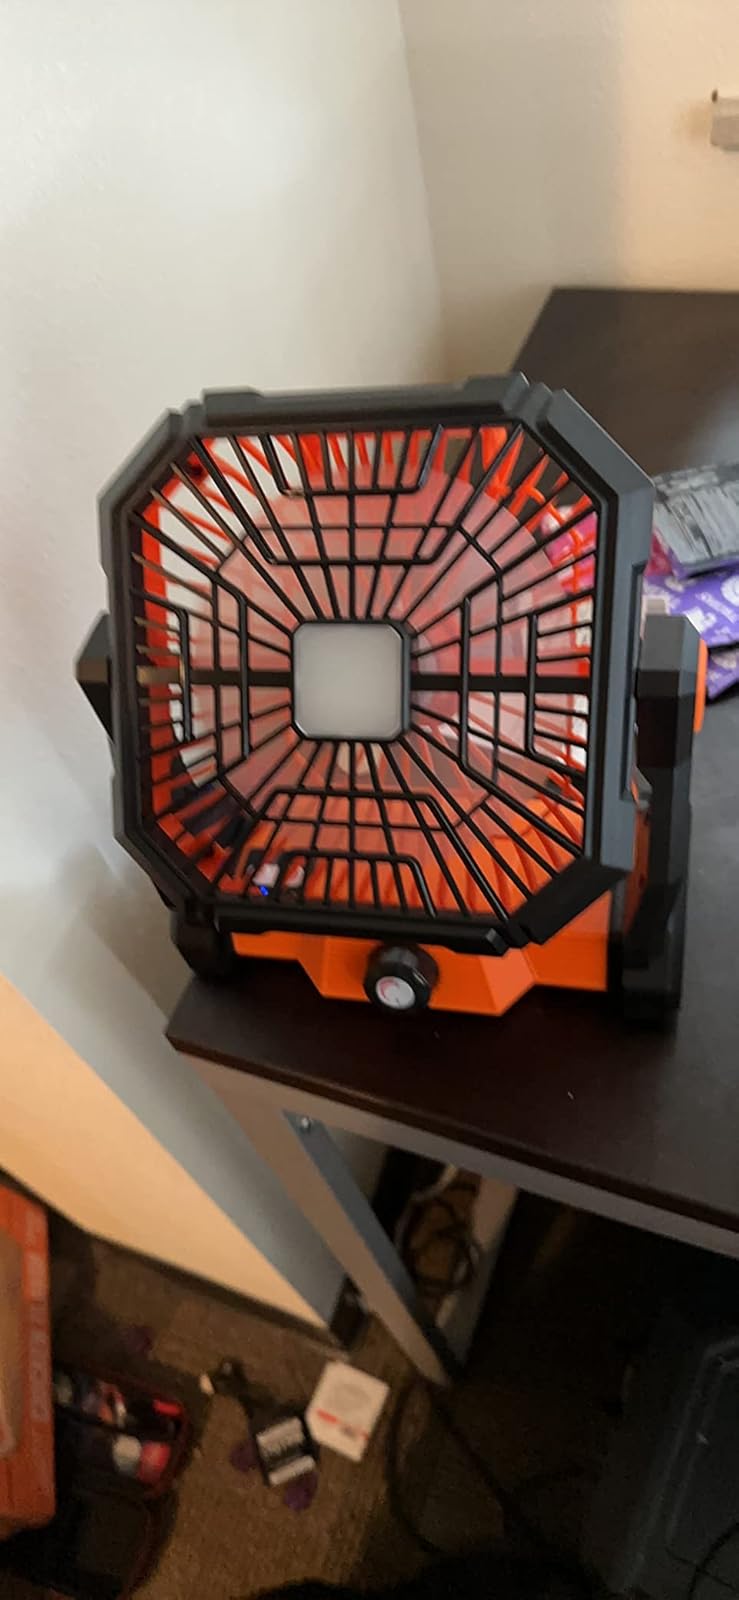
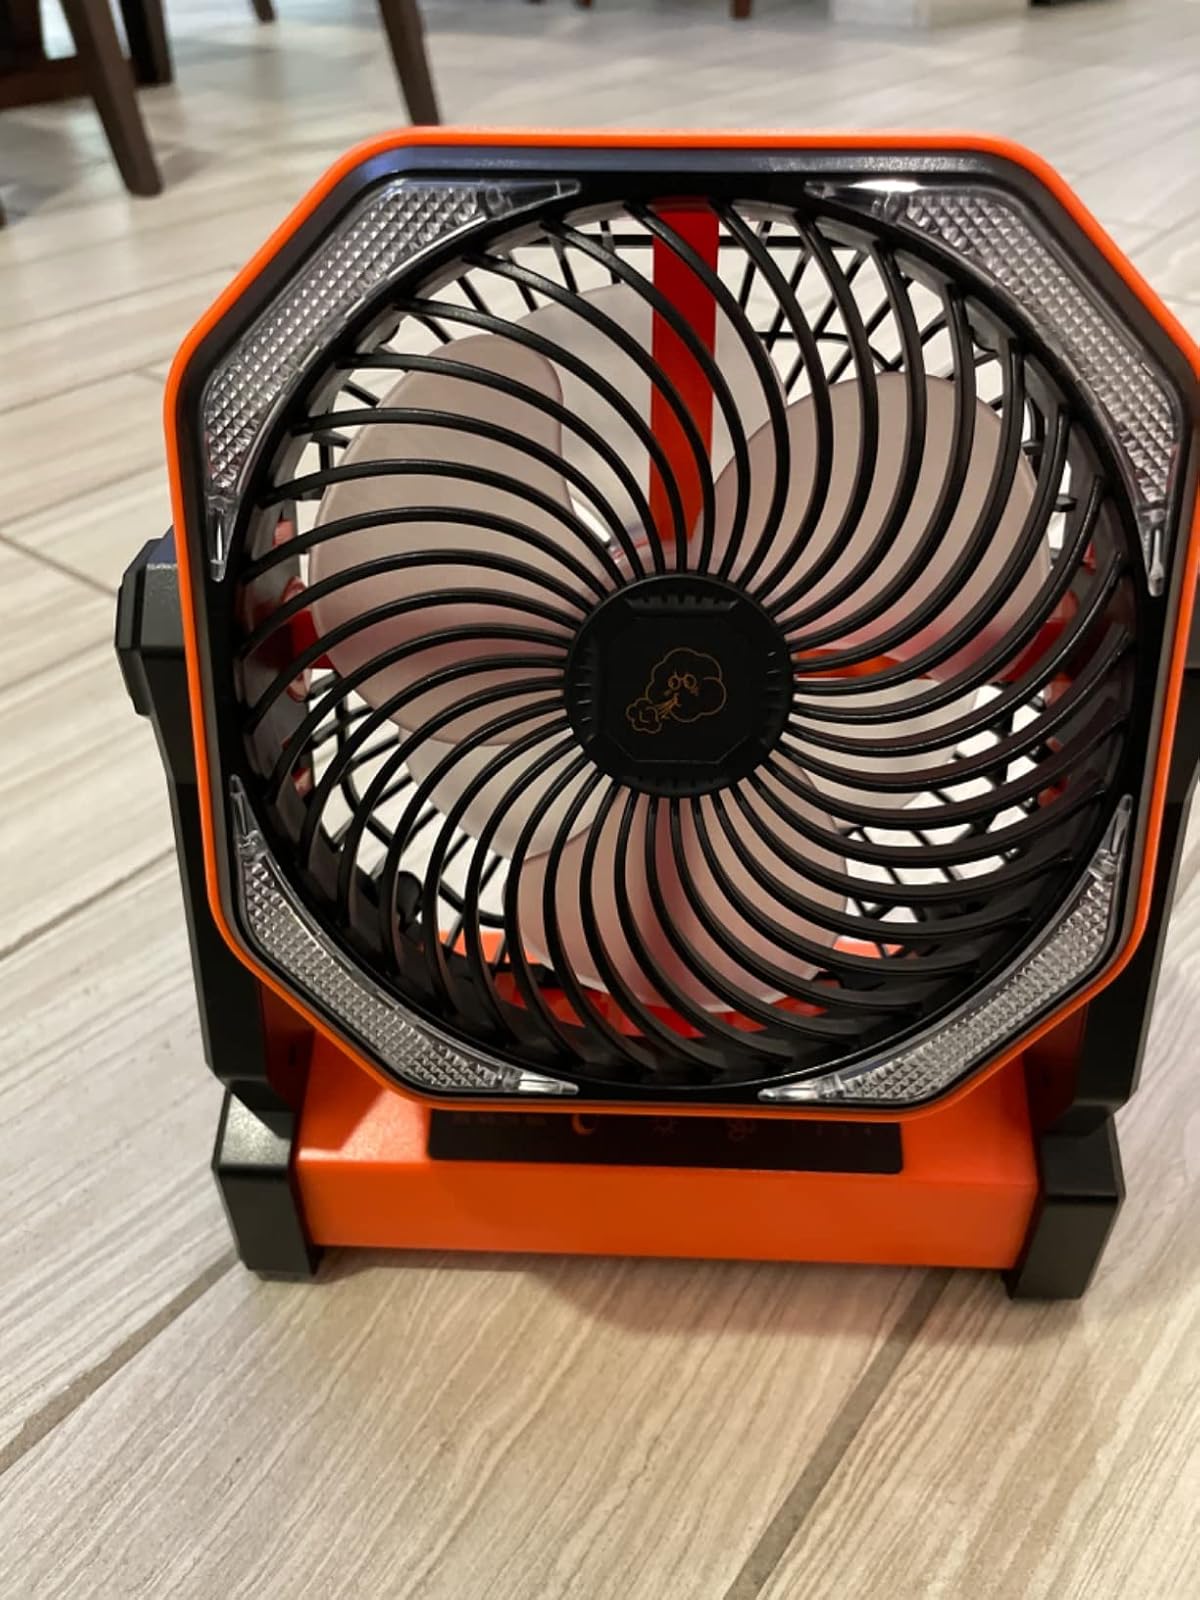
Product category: lantern
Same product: no